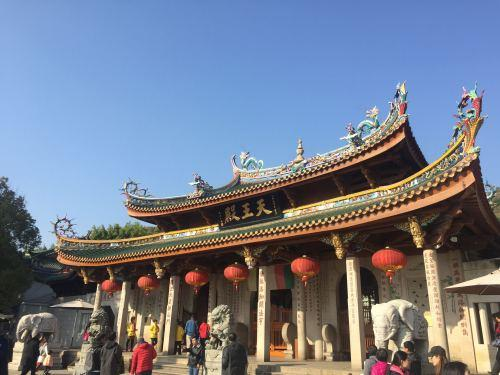
地标名称：南普陀寺
所在城市：厦门市·思明区